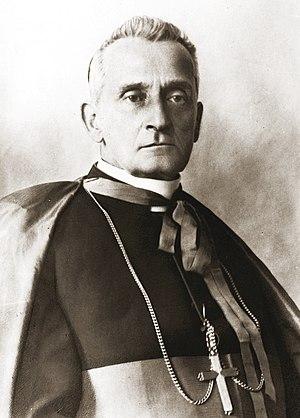
Eugenio Maria Giuseppe Giovanni Pacelli, né à Rome, le 2 mars 1876 et mort à Castel Gandolfo le 9 octobre 1958, est élu pour être le 260ᵉ évêque de Rome et donc pape de l’Église catholique, qu'il gouverne sous le nom de Pie XII de 1939 à sa mort.
Adam Stefan Stanisław Sapieha armoiries Lis, né le 14 mai 1867 à Krasiczyn et mort le 23 juillet 1951 à Cracovie, est un prince, cardinal, archevêque de Cracovie, sénateur de Pologne en 1922-1923. Il est considéré comme l'une des figures de proue de l'Église de Pologne dans la première moitié du XXᵉ siècle.